Jurisprudence

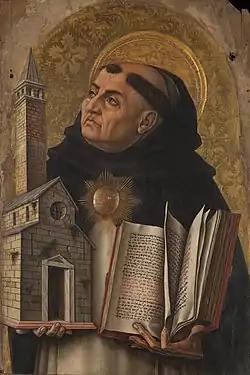
Thomas Aquinas was the most influential Western medieval legal scholar.

Aristotle is often said to be the father of natural law. Like his philosophical forefathers Socrates and Plato, Aristotle posited the existence of natural justice or natural right ("dikaion physikon", "δικαίον φυσικόν", Latin "ius naturale"). His association with natural law is largely due to how he was interpreted by Thomas Aquinas. This was based on Aquinas' conflation of natural law and natural right, the latter of which Aristotle posits in Book V of the "Nicomachean Ethics" (Book IV of the "Eudemian Ethics"). Aquinas's influence was such as to affect a number of early translations of these passages, though more recent translations render them more literally.